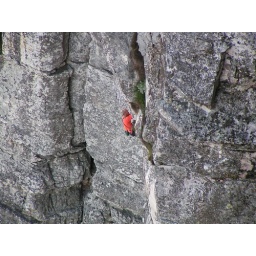
This guy was climbing the face of Table Mountain as we were decending the mountain in a gondola.